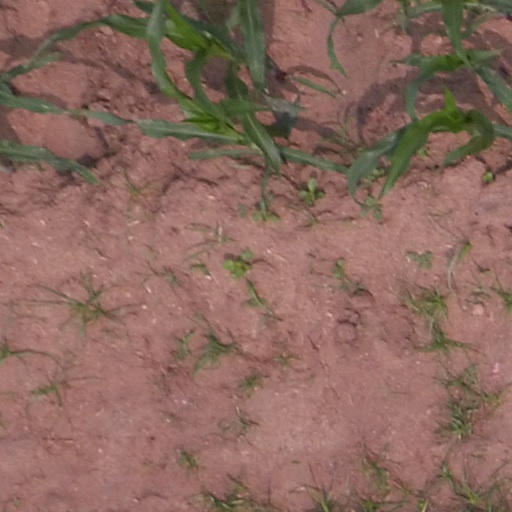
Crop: maize; corn